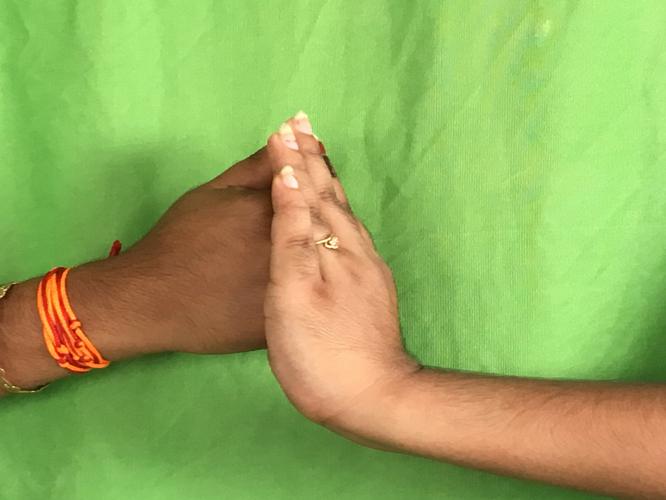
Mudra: Shanka
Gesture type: double_hand